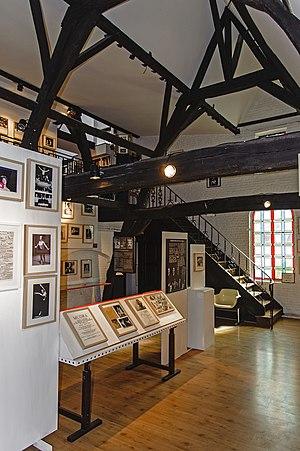
Maison Maurice Béjart (Bruxelles)